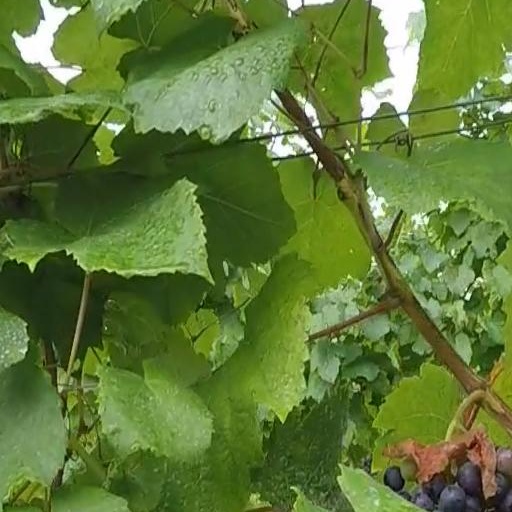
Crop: grape